John S. Pistole

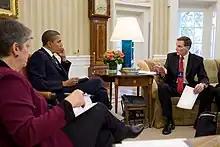
Pistole and Homeland Security Secretary Janet Napolitano meet with President Obama in the Oval Office.

Pistole was nominated by President Barack Obama to serve as administrator of the Transportation Security Administration on May 17, 2010, and was unanimously confirmed to serve in that position by the United States Senate on June 25, 2010. On November 16, 2010, Pistole defended his agency's new extensive pat-down procedures and Advanced Imaging Technology (A.I.T) as necessary.